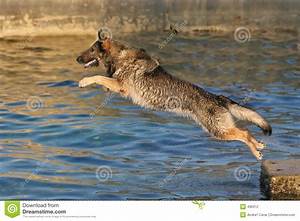
Label: dog